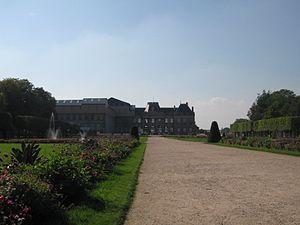
Château de Lunéville vu du Parc des Bosquets, cliché personnel, été 2005.